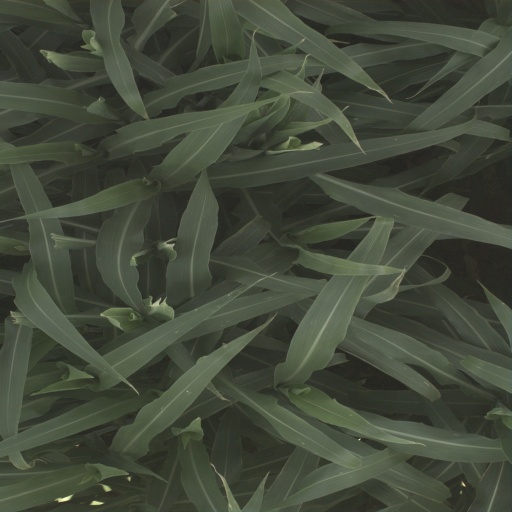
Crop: sorghum